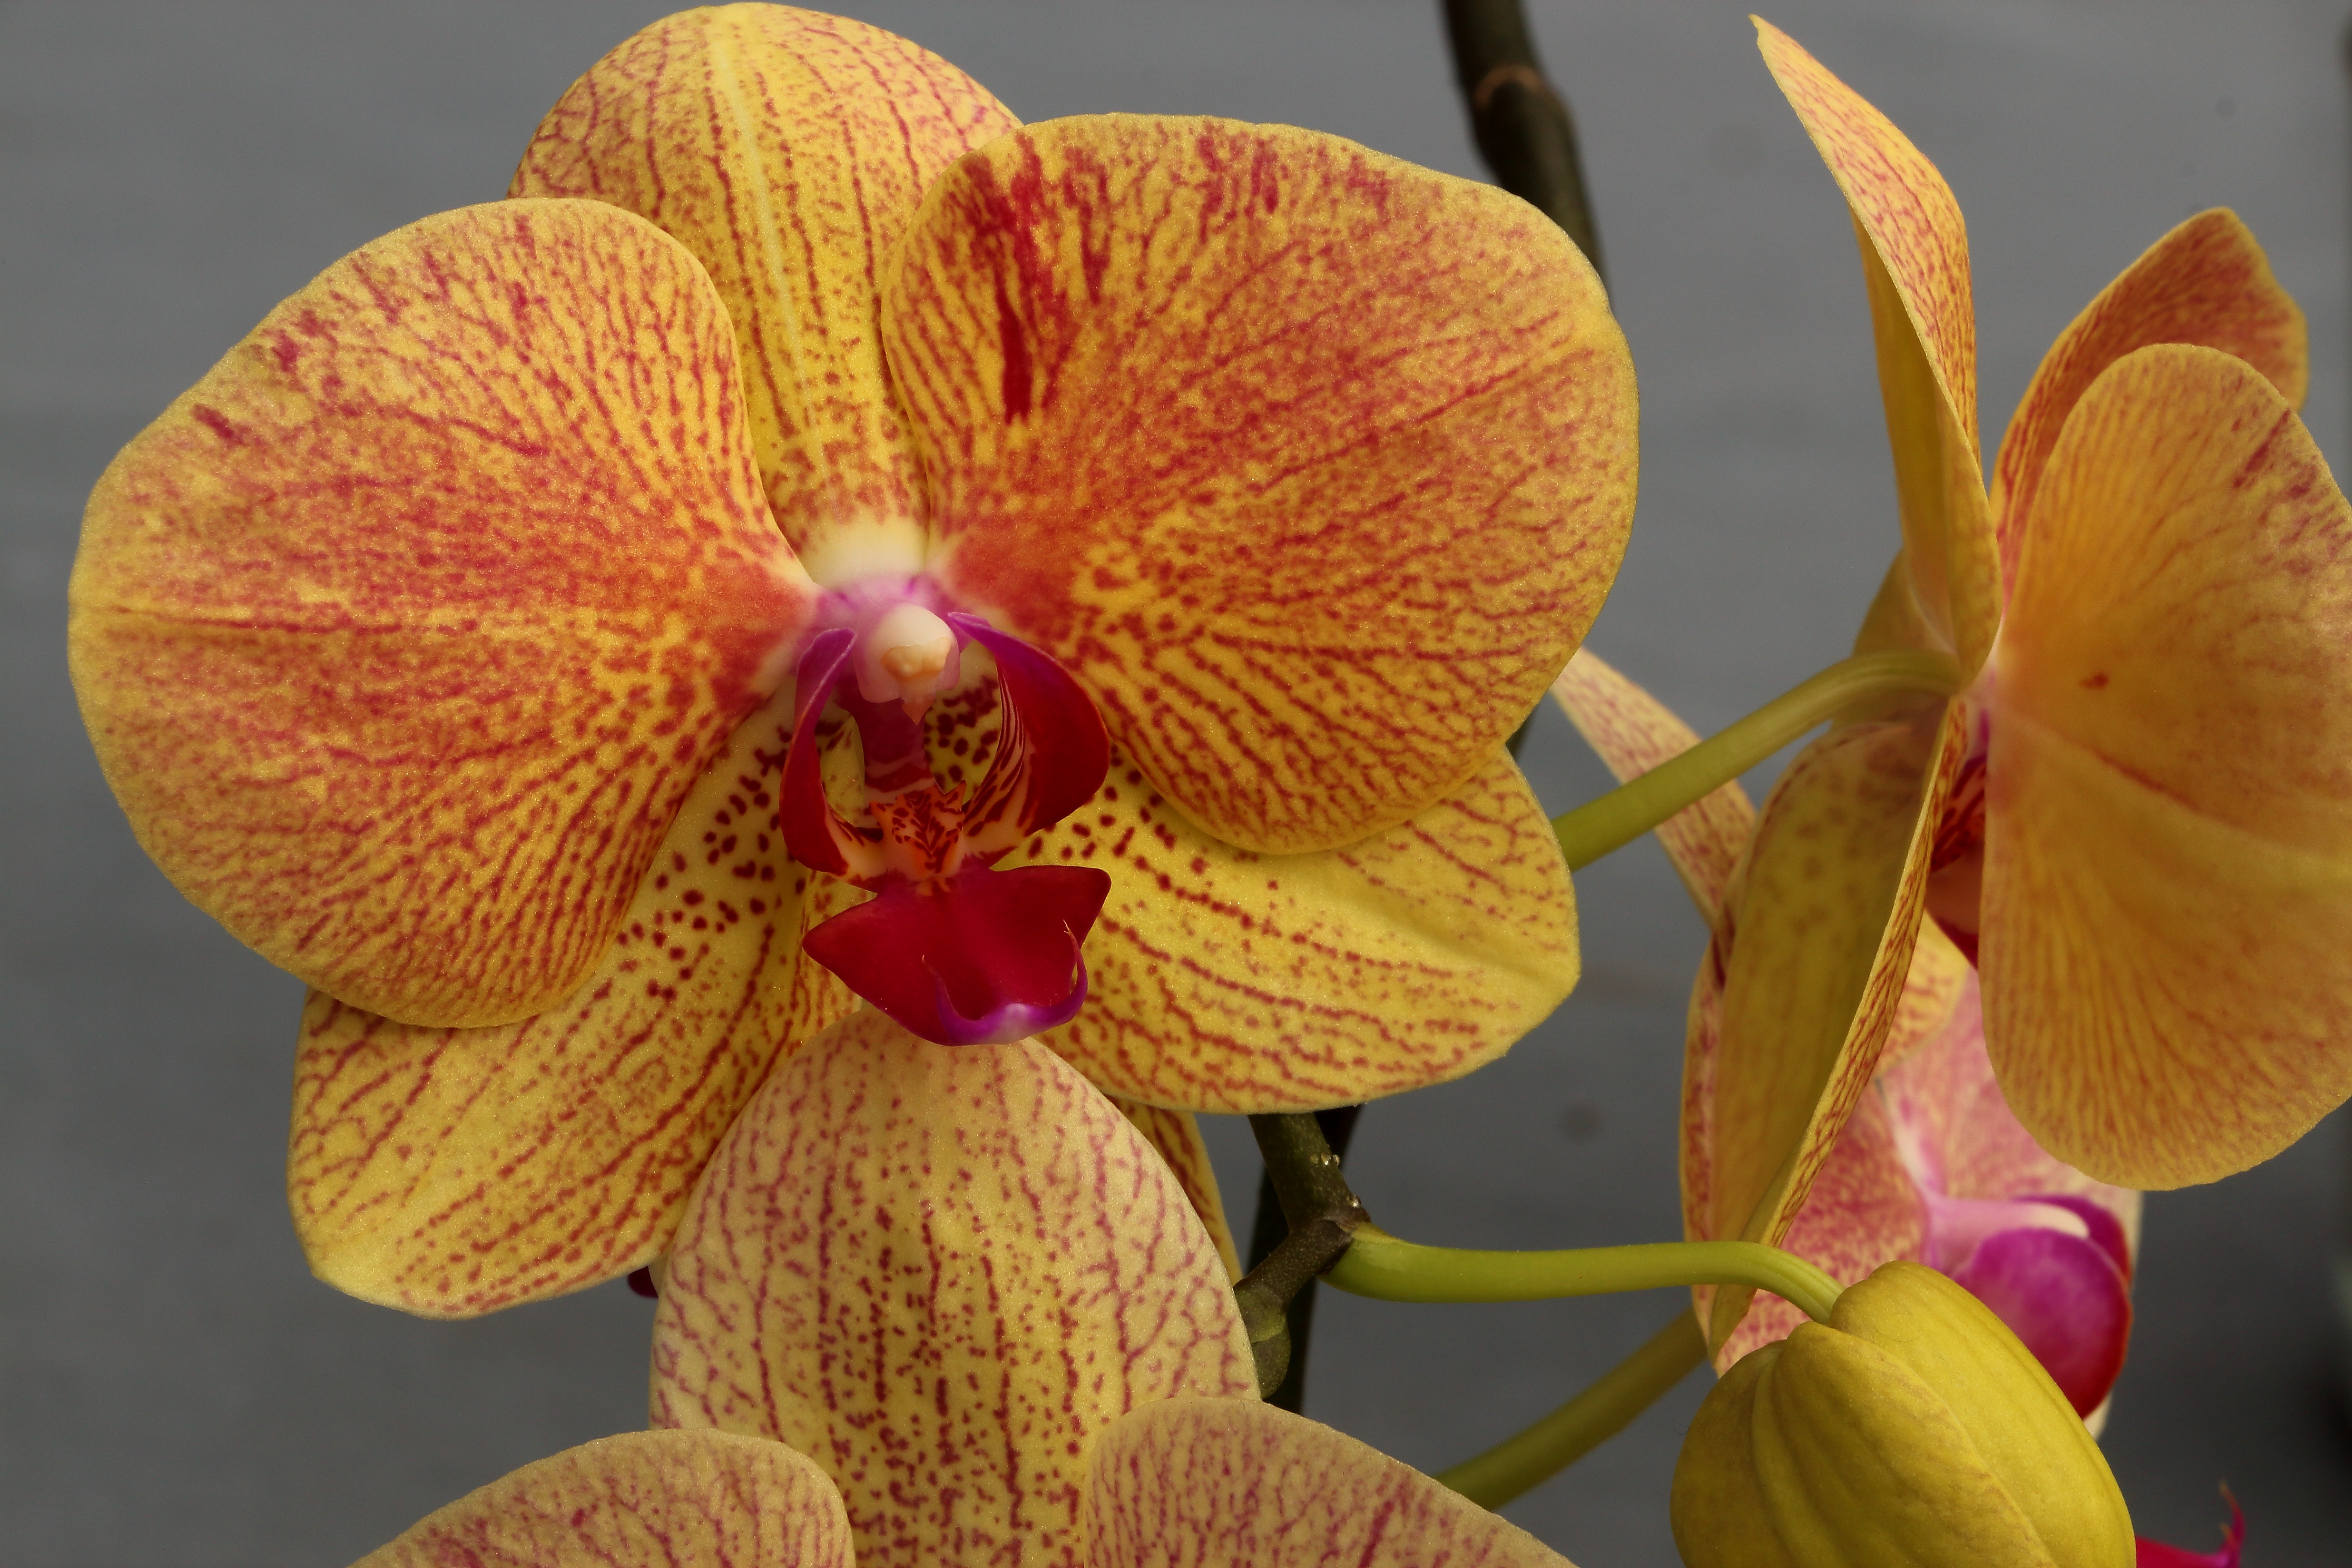
blossom, plant, flower, petal, bloom, botany, yellow, close, flora, orchid, phalaenopsis, macro photography, flowering plant, orchid flower, orchid blossom, plant stem, land plant, moth orchid